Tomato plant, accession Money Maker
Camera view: horizontal (90 deg, fisheye); turntable rotation: 30 degrees
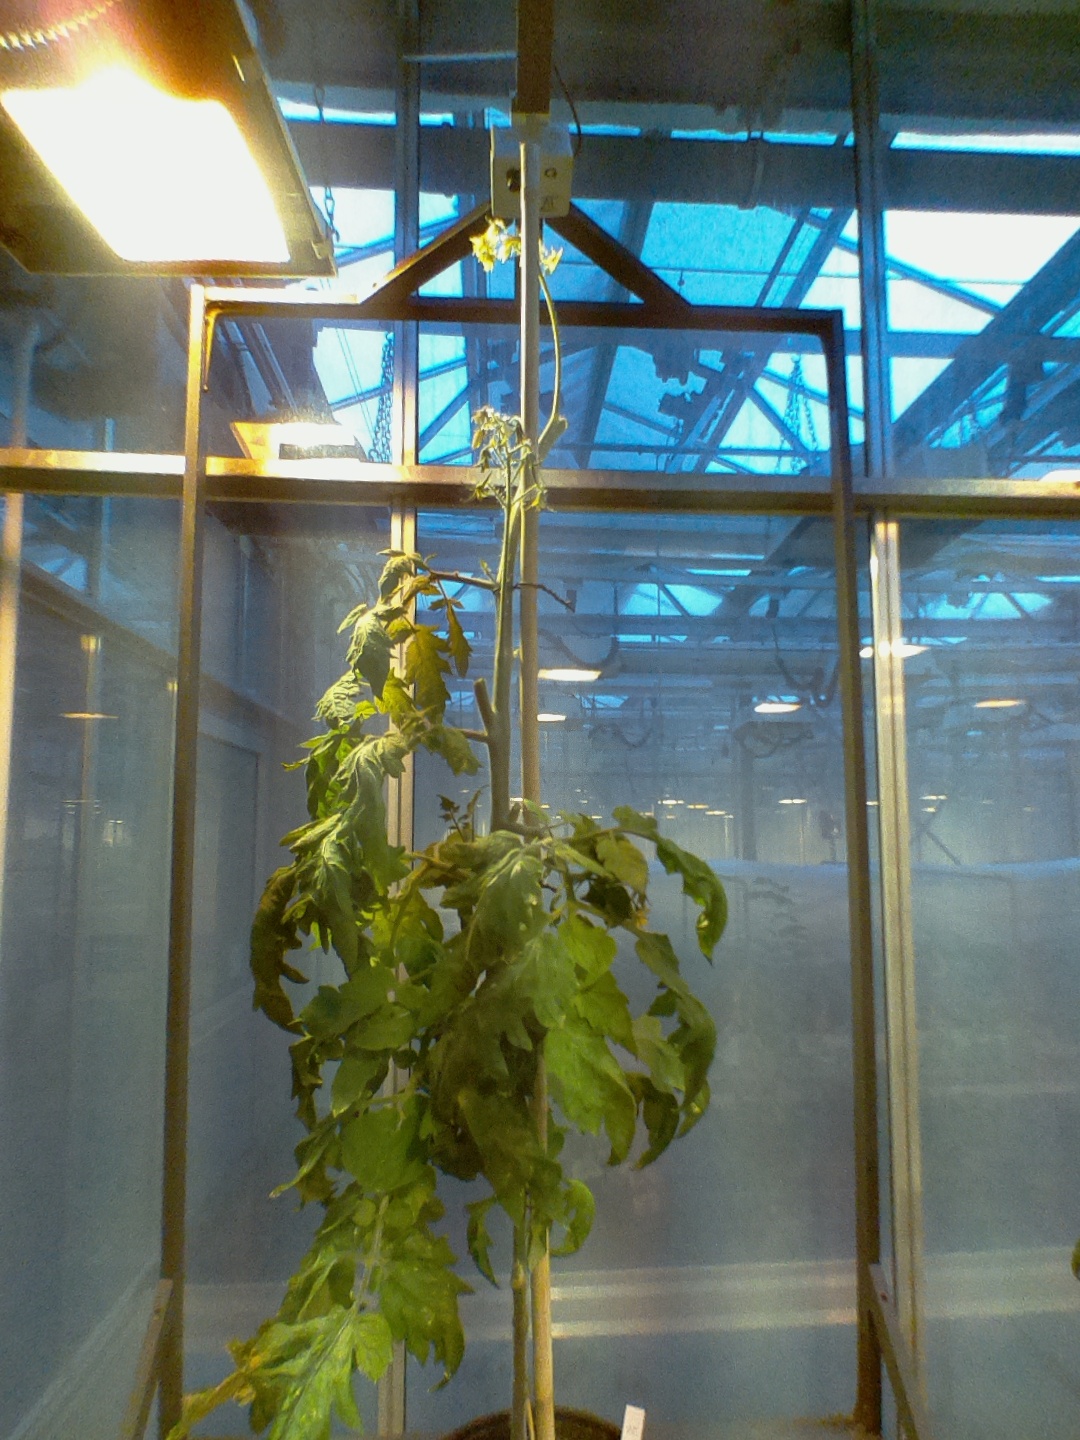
BBCH growth stage 73: 30%-40% of final fruit size